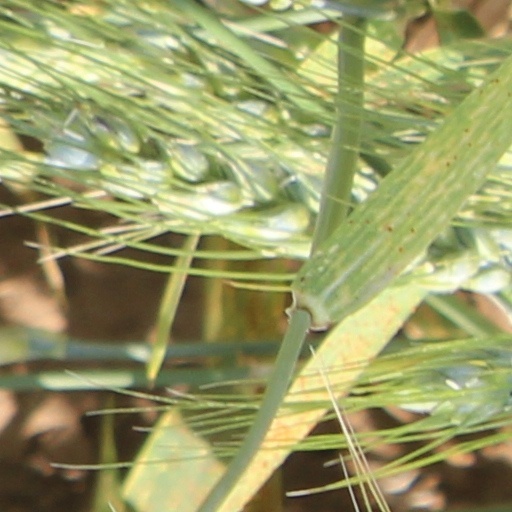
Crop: wheat